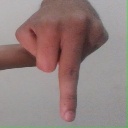
अक्षर: प